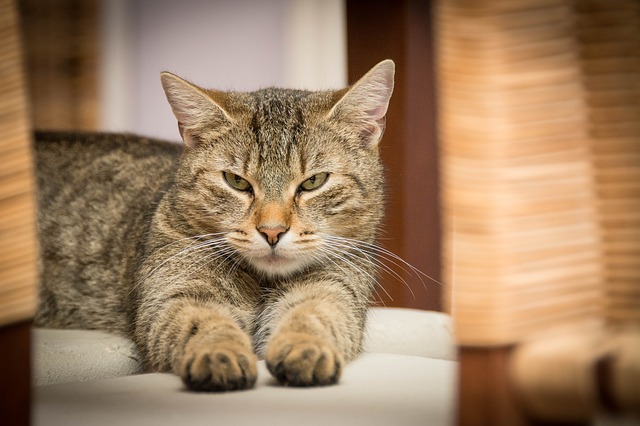
Label: cat